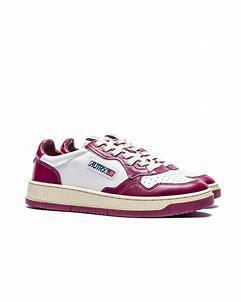
Brand: Autry
Model: Action Shoes Autry Action Medalist 1